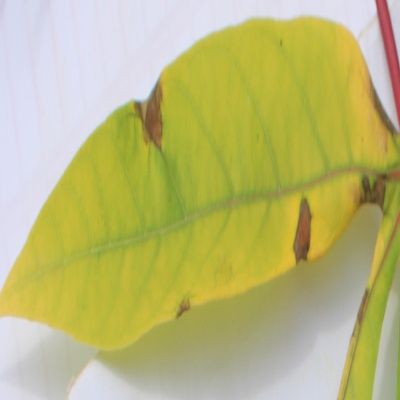
Crop: Cassava
Condition: brown spot